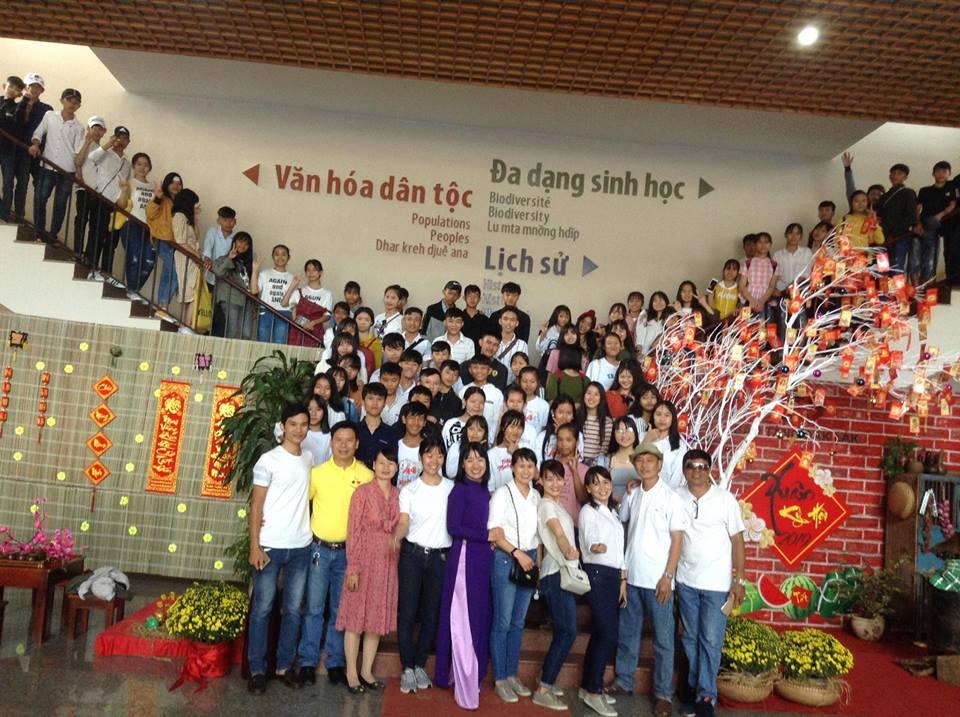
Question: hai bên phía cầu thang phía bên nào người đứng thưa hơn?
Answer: bên trái